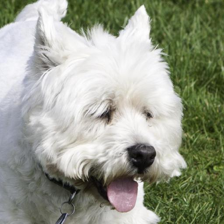
Label: animals